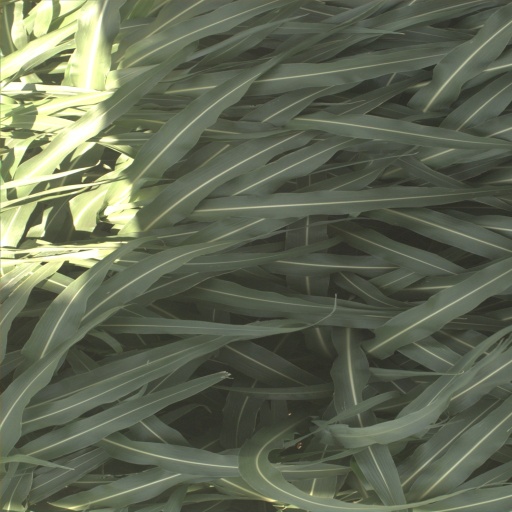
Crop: sorghum